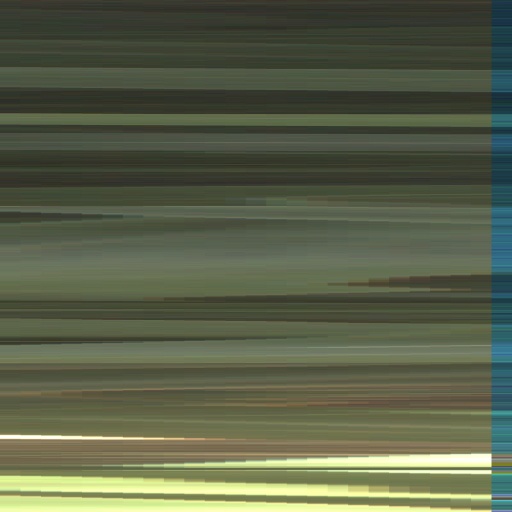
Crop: sorghum